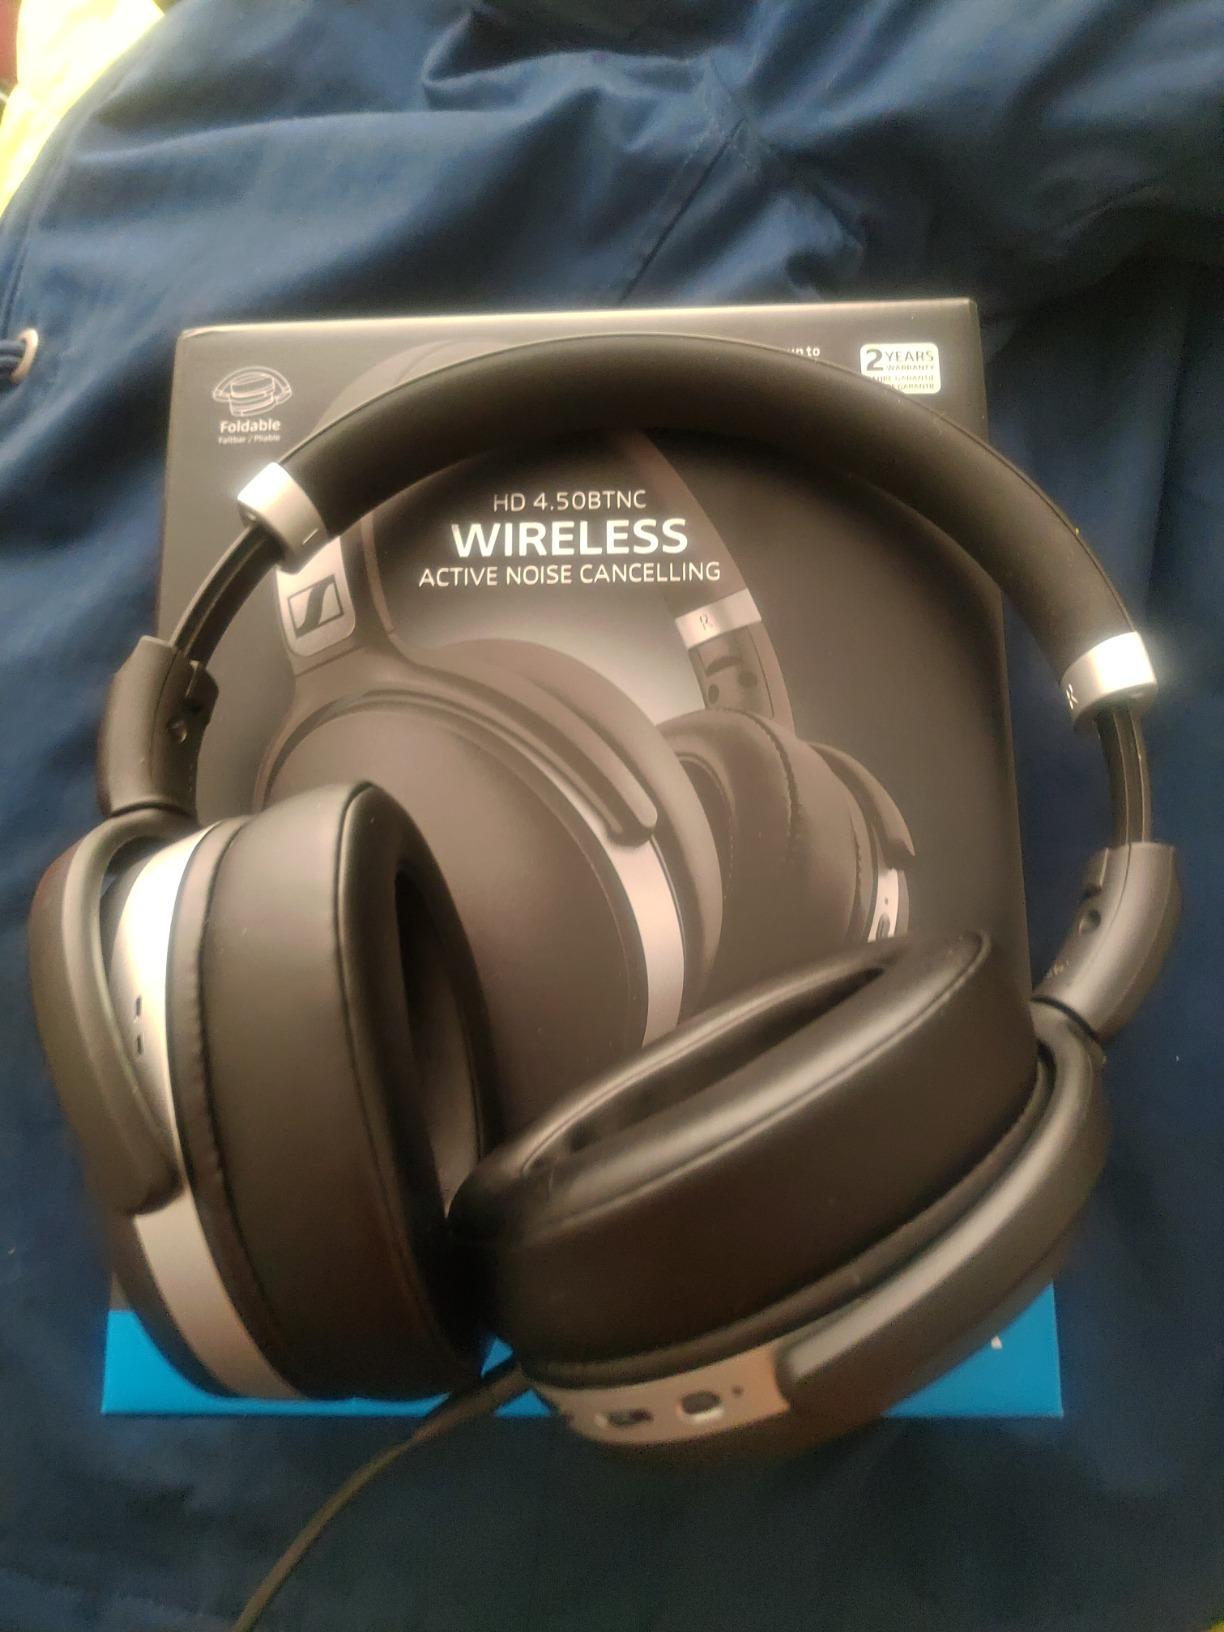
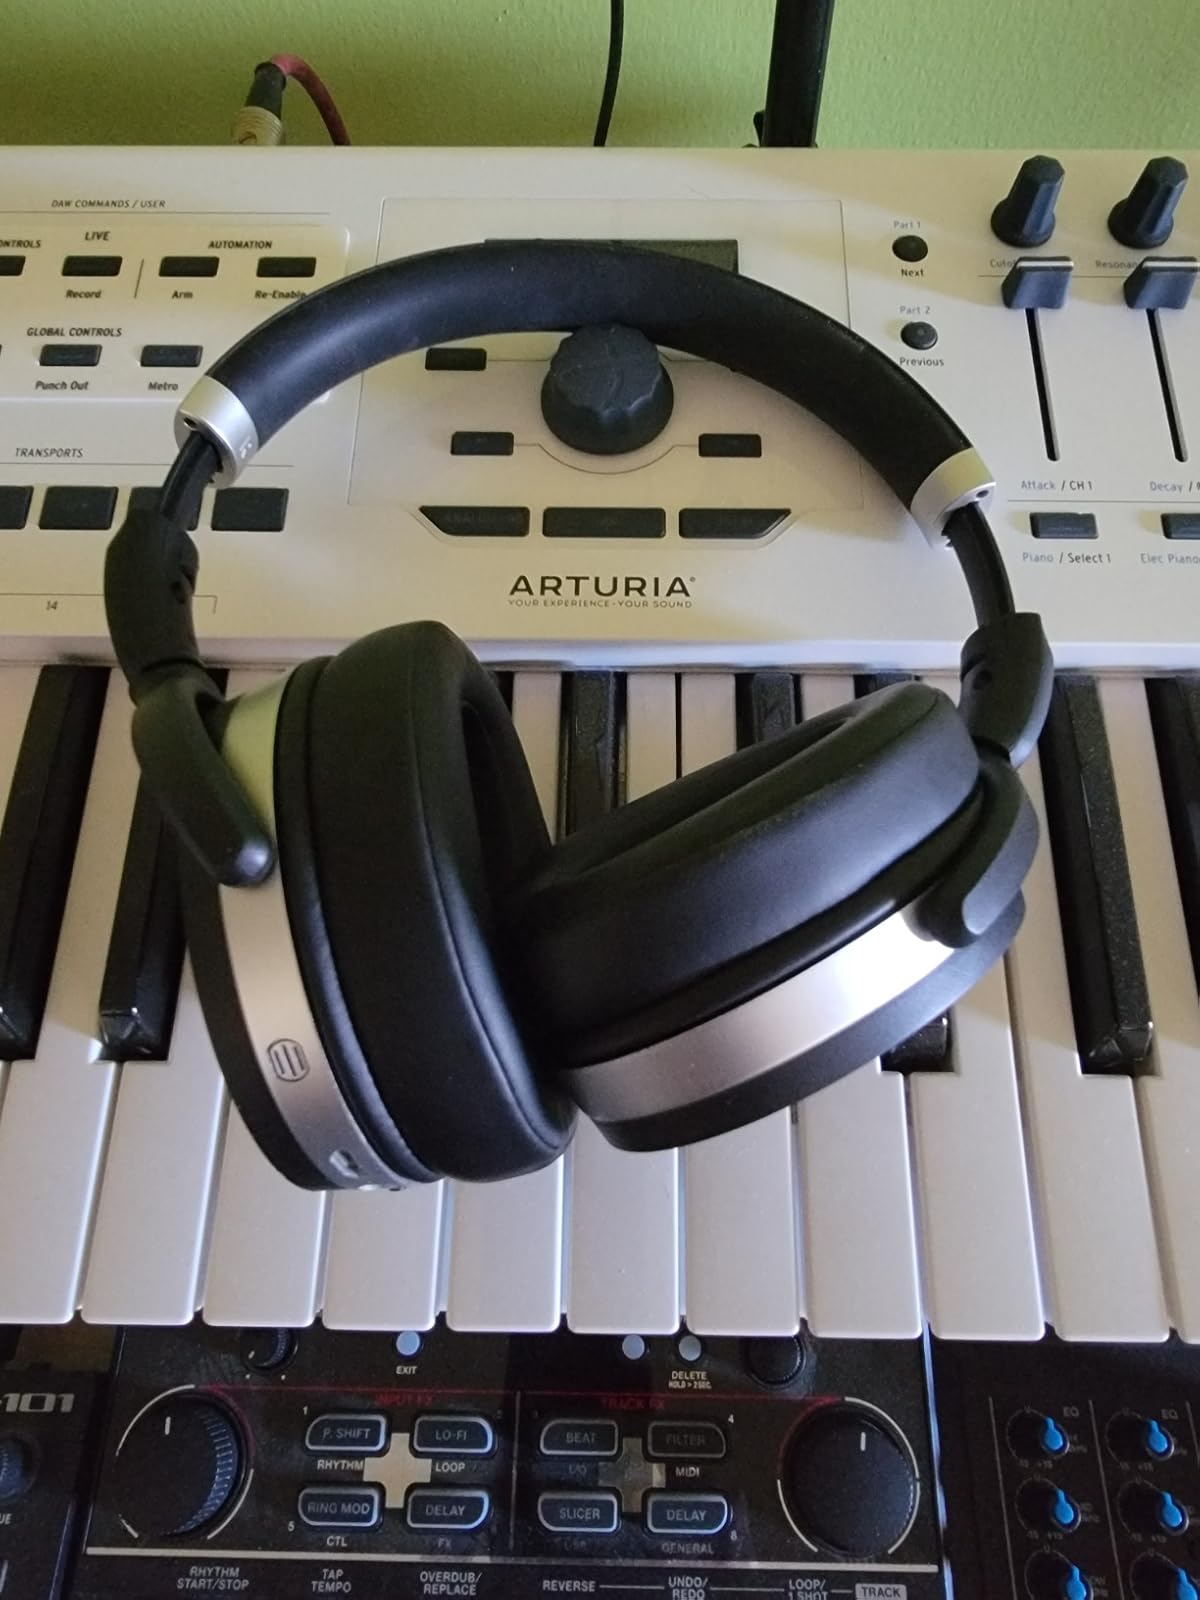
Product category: headphones
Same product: yes